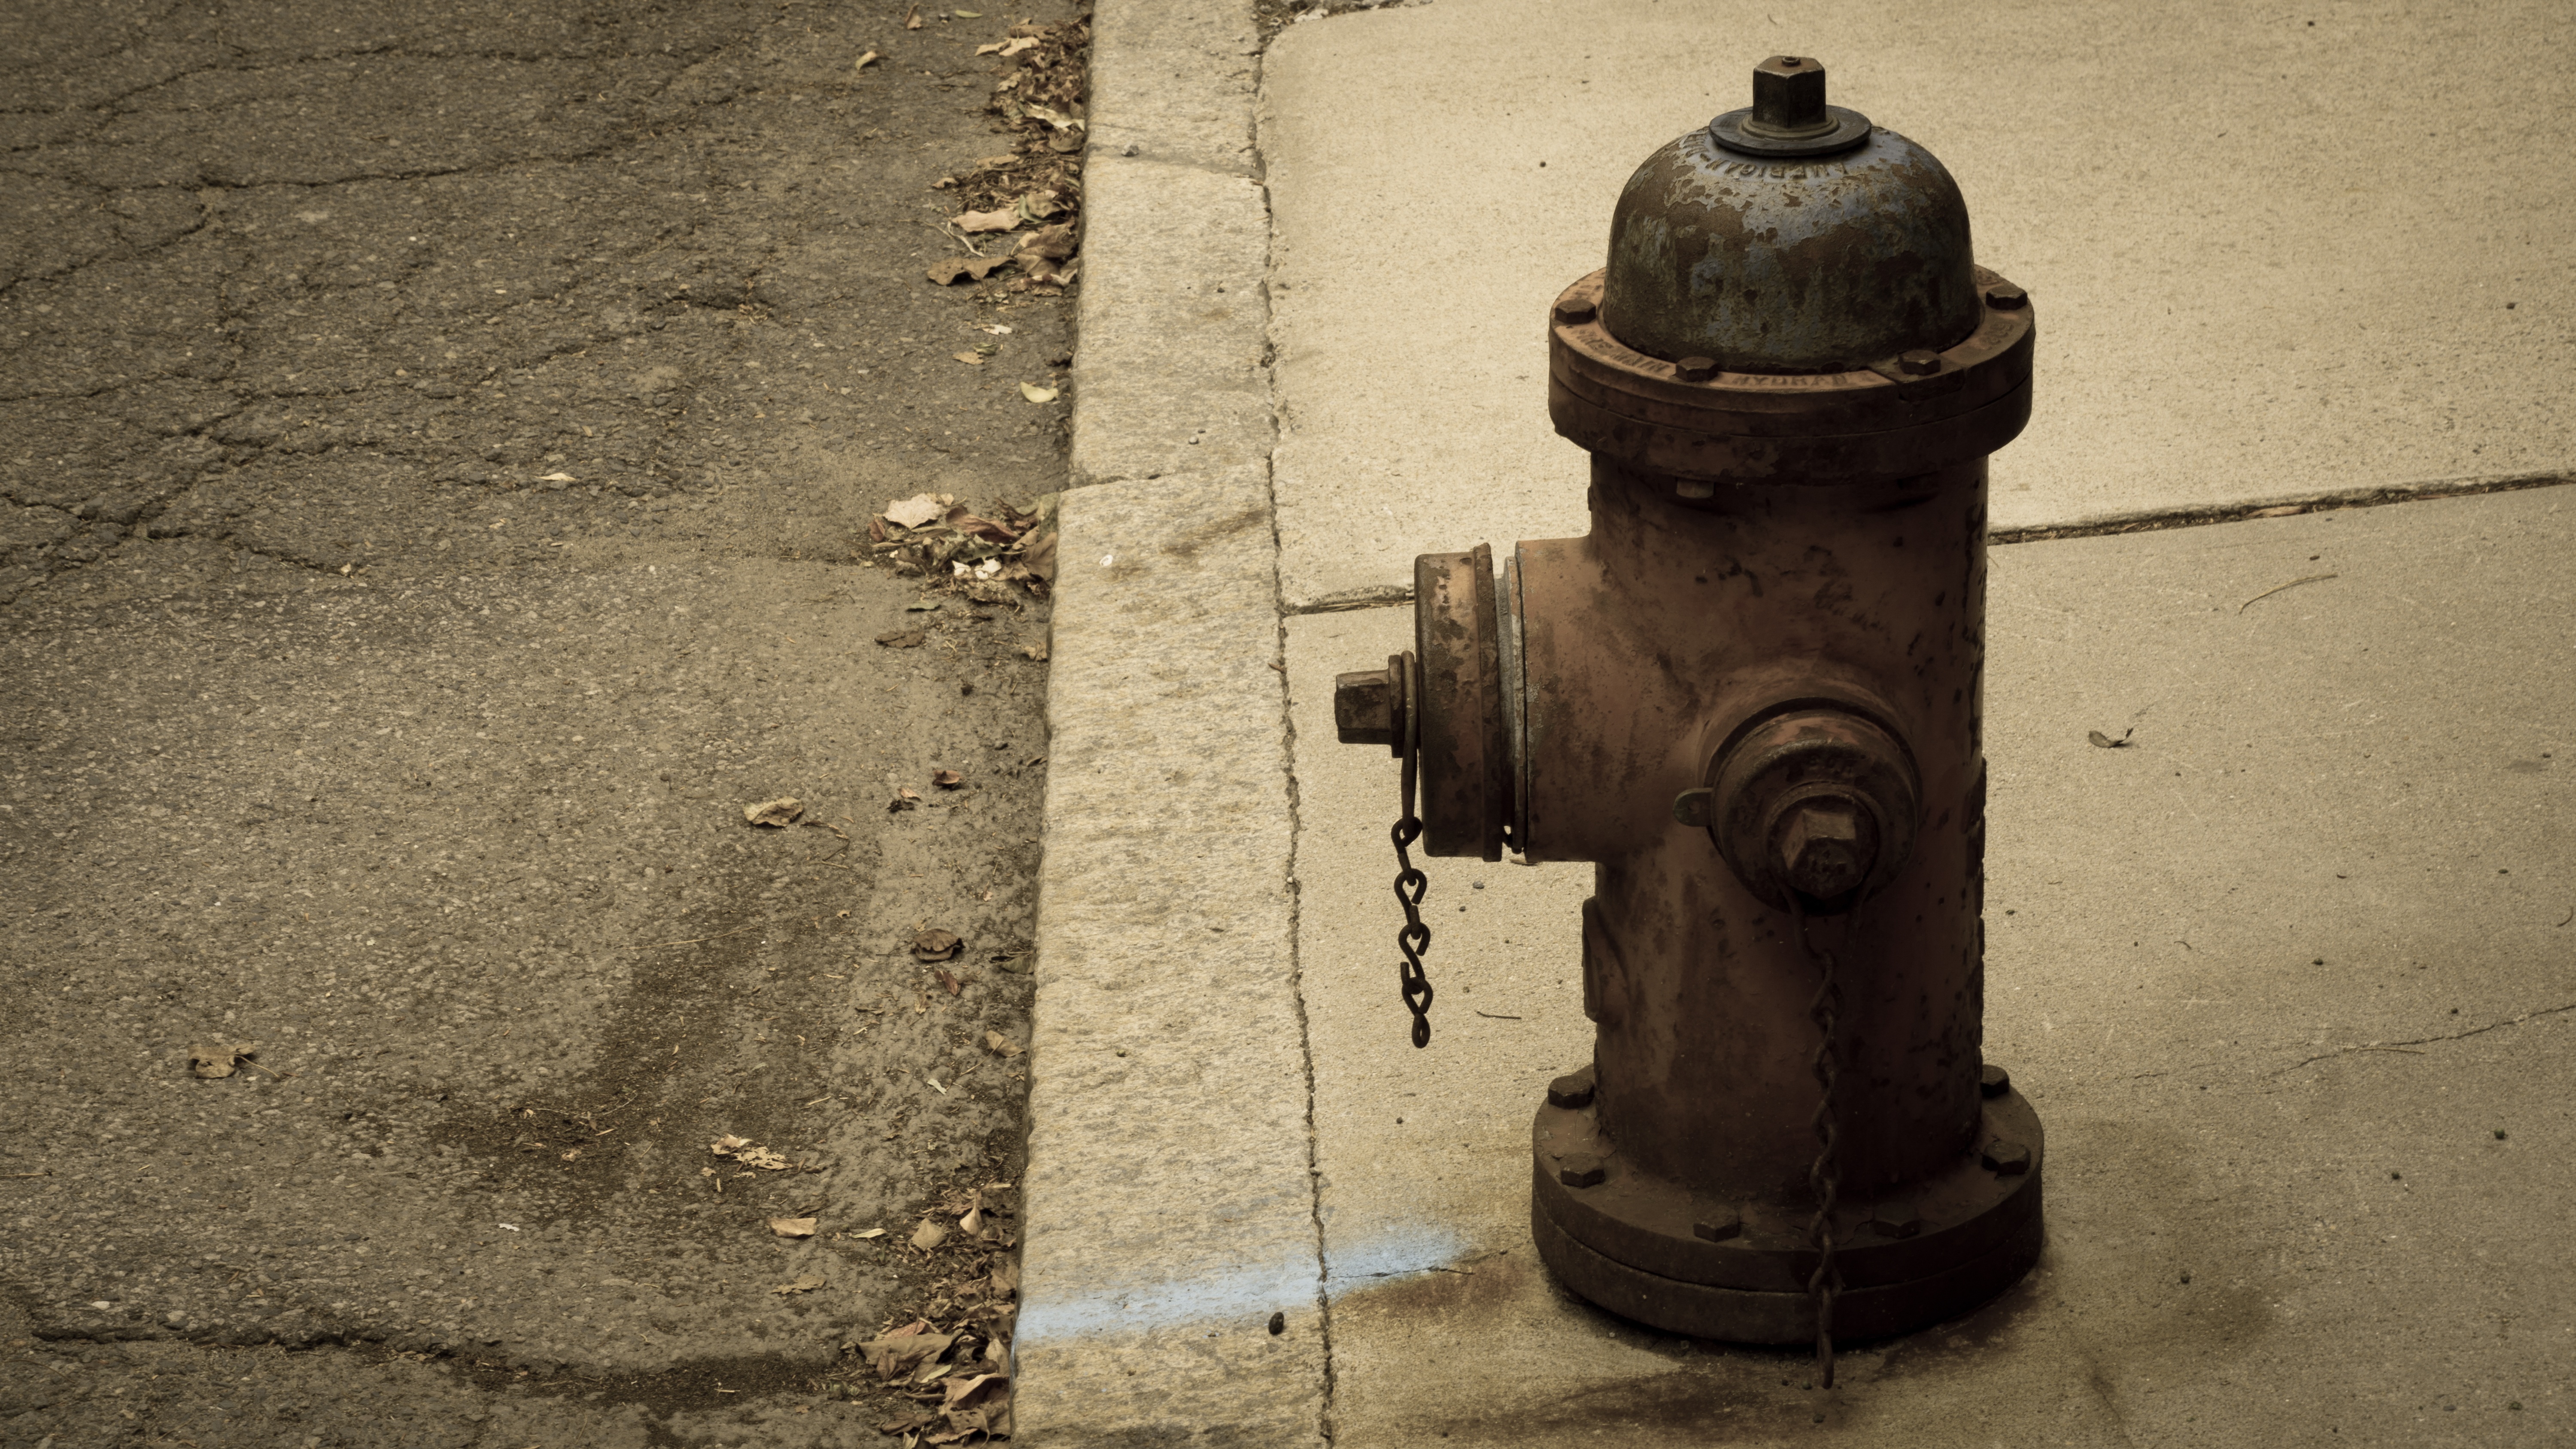
water, outdoor, street, urban, wall, monument, statue, red, fire, fire hydrant, sculpture, art, temple, photograph, history, hydrant, shape, emergency, pressure, valve, ancient history